Erna Brodber

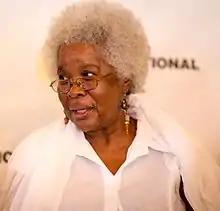
Brodber at the 2015 Zanzibar International Film Festival

Erna Brodber (born 20 April 1940) is a Jamaican writer, sociologist and social activist. She is the sister of writer Velma Pollard.